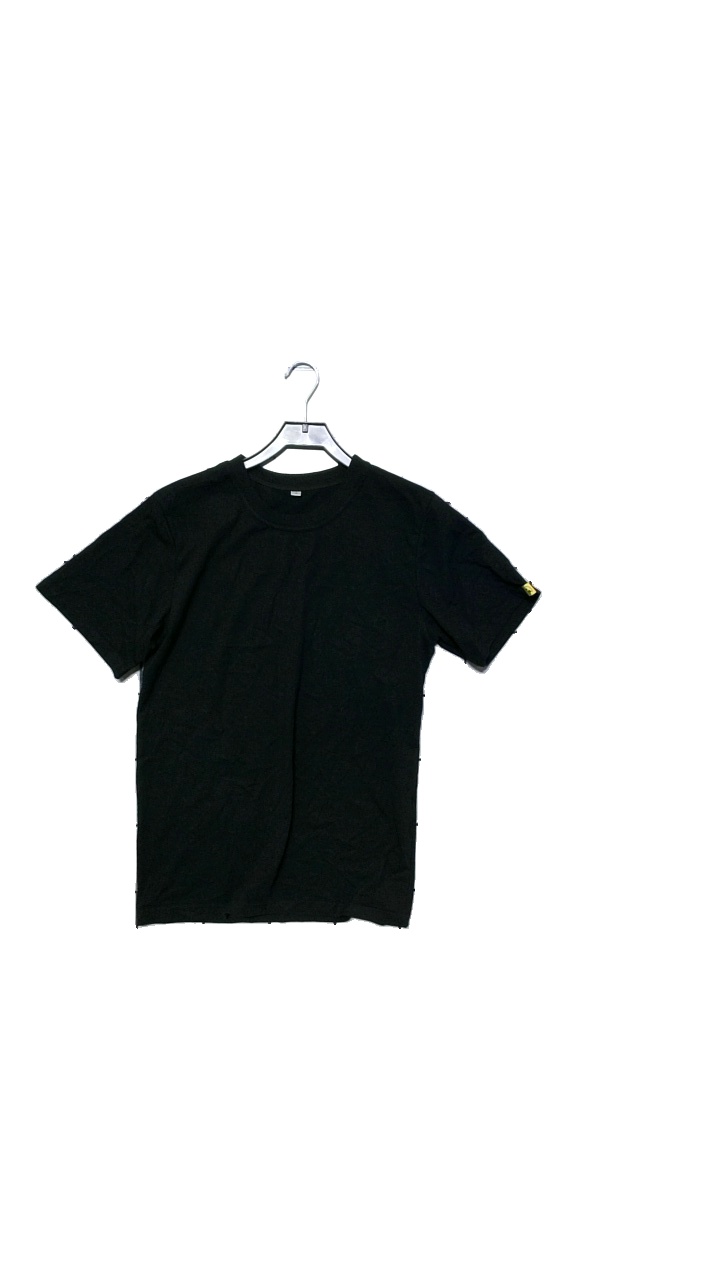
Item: T-shirt (Unisex)
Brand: Missing
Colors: Black
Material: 48,5% polyester, 48,5% cotton, 3% antistatic fiber
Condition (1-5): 5
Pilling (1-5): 5
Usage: Reuse
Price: <50